Otho F. Strahl

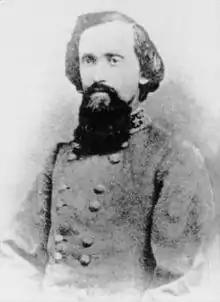
Strahl in uniform,

Brigadier-General Otho French Strahl (June 3, 1831 – November 30, 1864) was a senior officer of the Confederate States Army who commanded infantry in the Western Theater of the American Civil War. Prior to the war, he was a lawyer in Dyersburg, Tennessee. Strahl was one of a small number of Confederate generals born in the North.